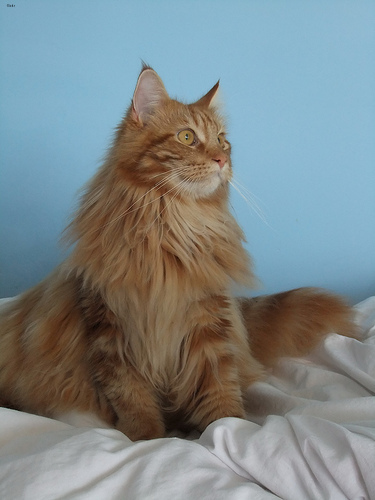
Breed: maine coon